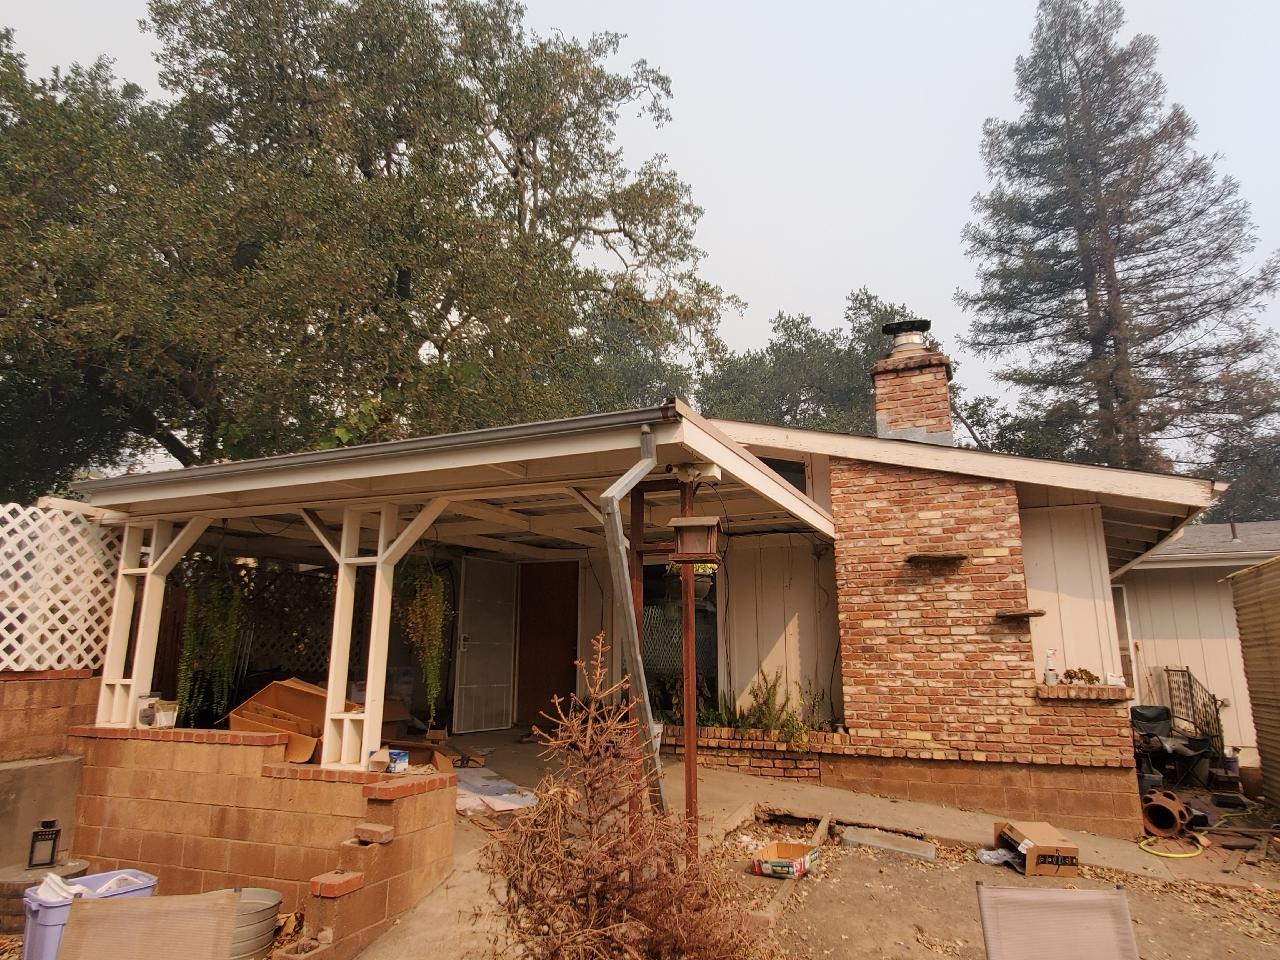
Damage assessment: affected